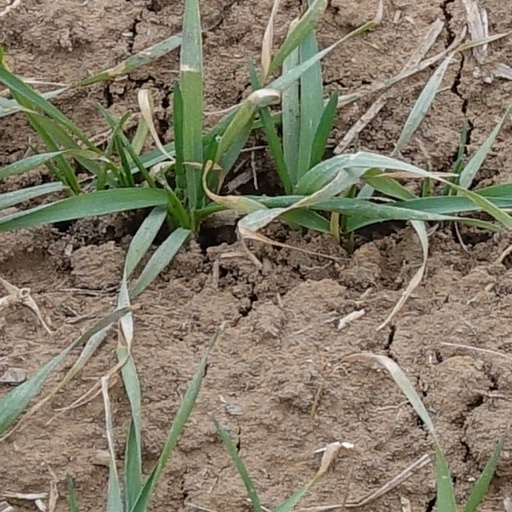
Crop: wheat